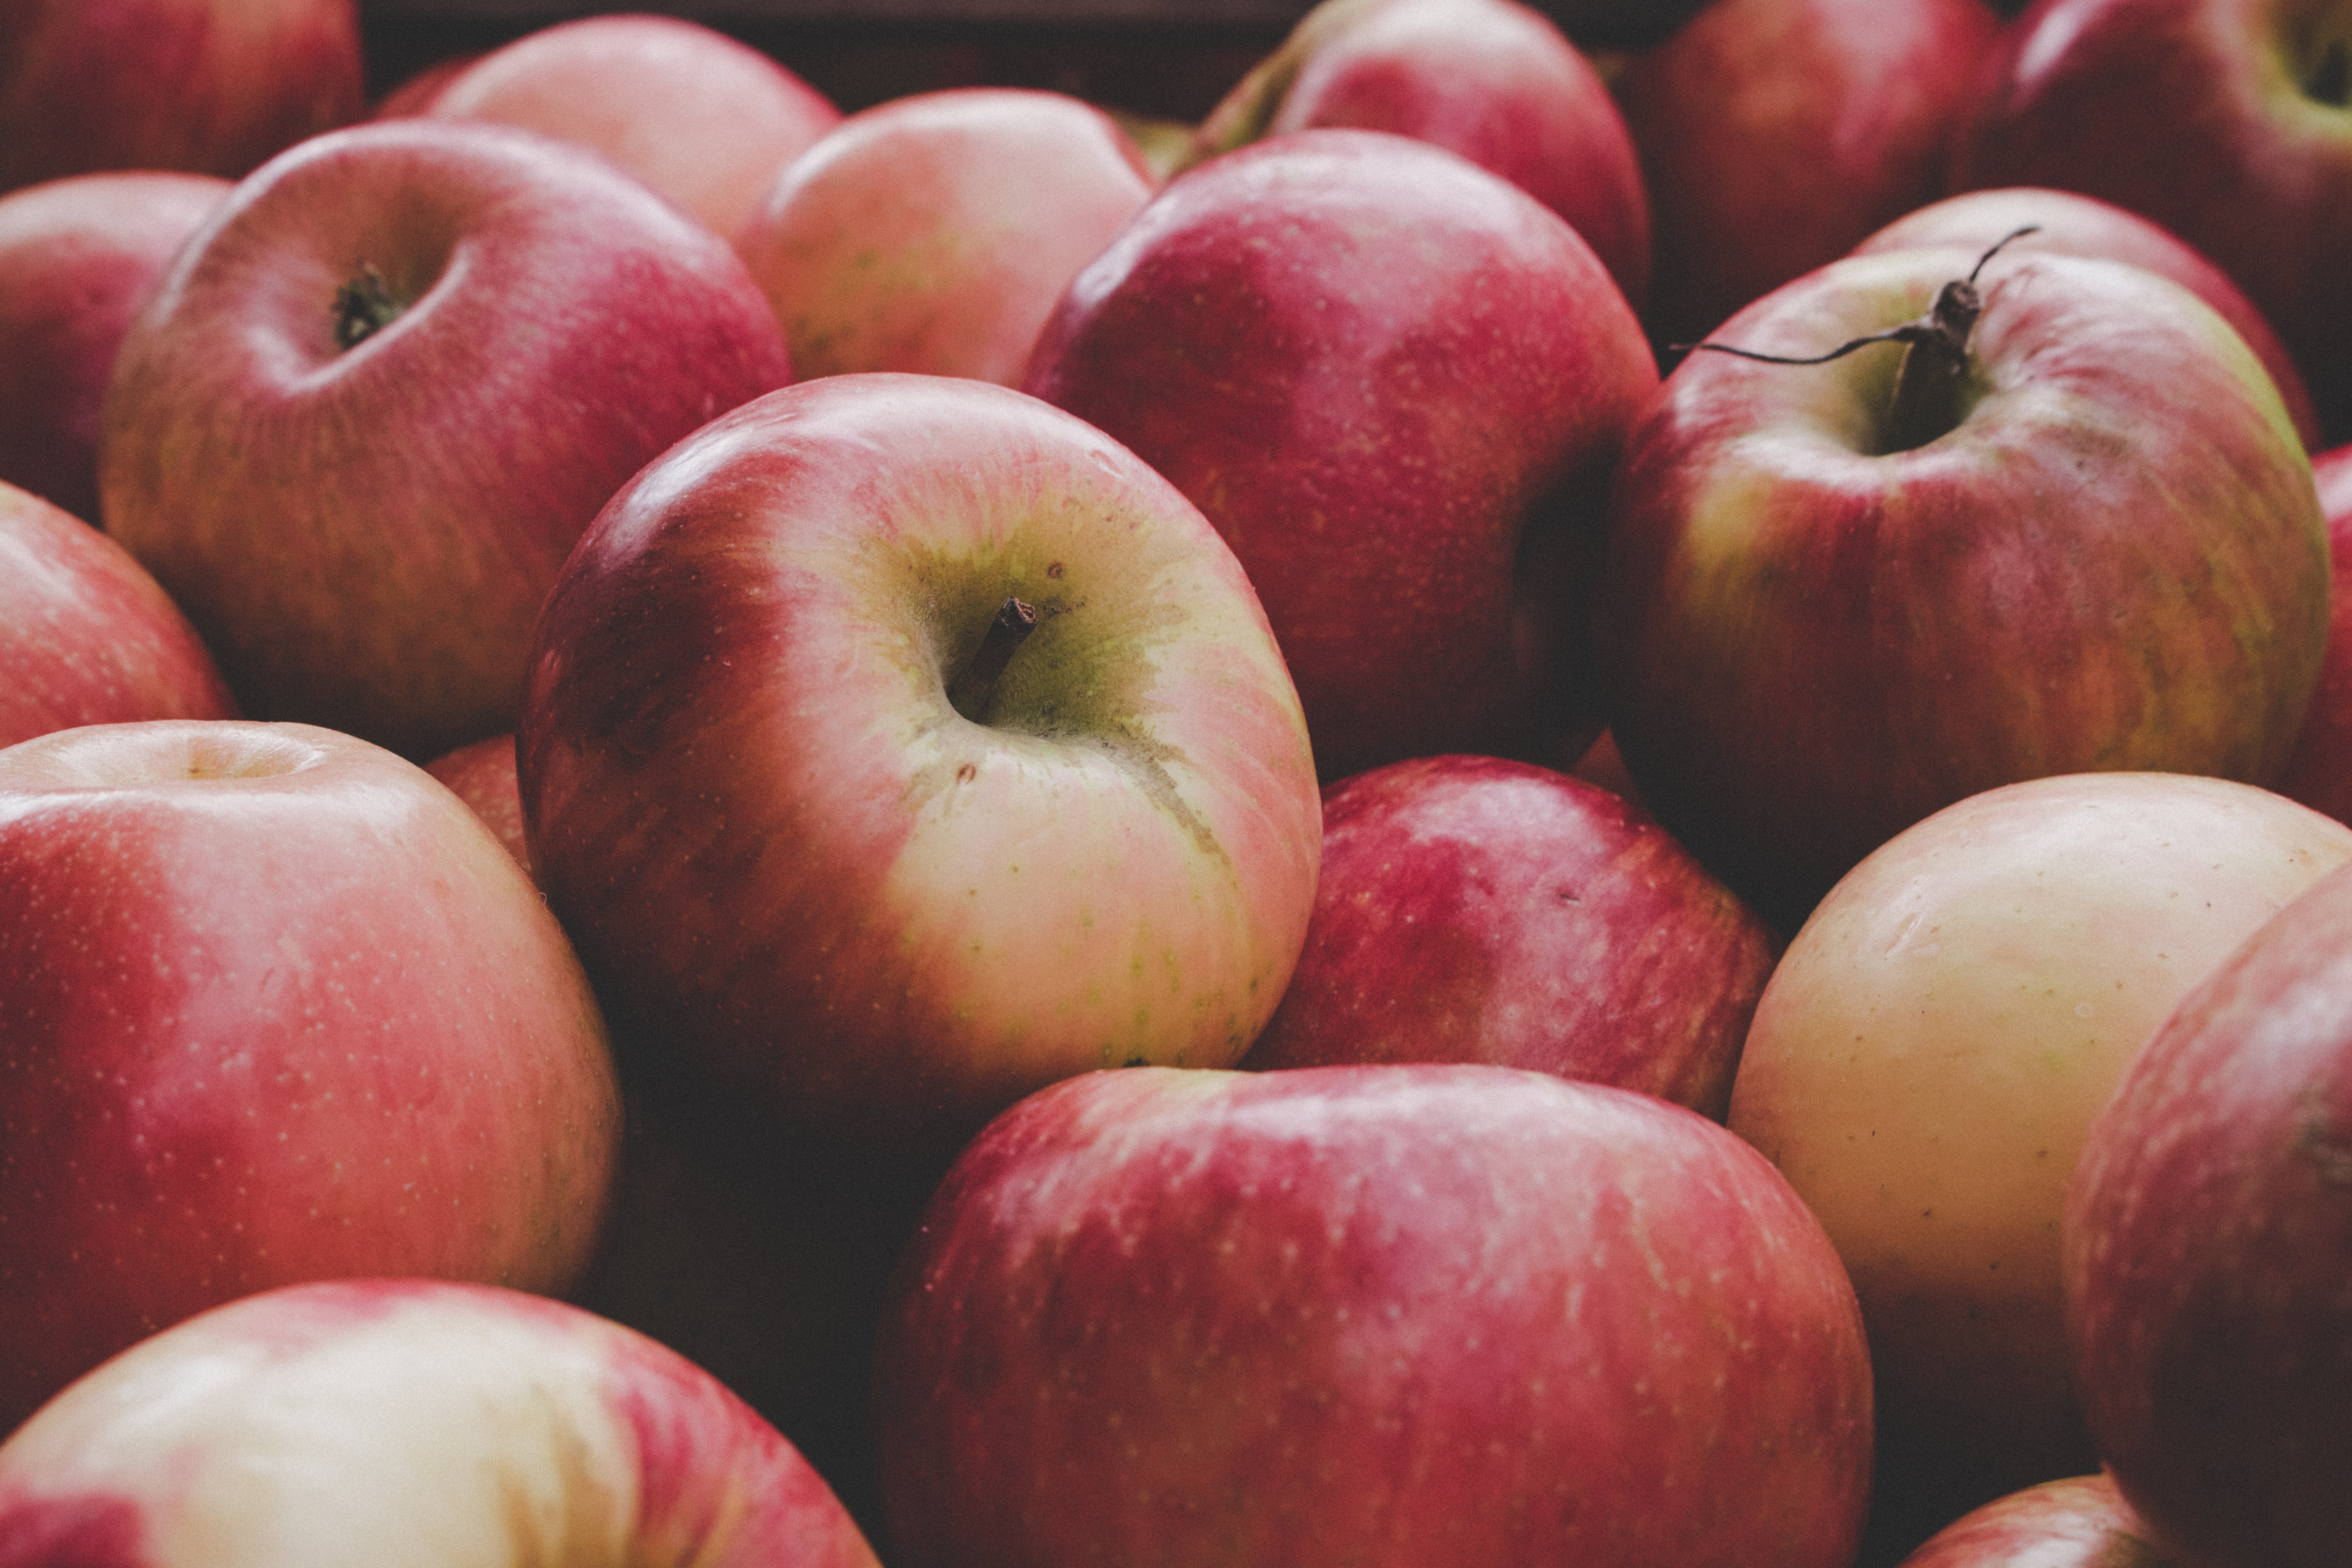
apple, plant, fruit, food, produce, flowering plant, rose family, nectarine, land plant, rose order